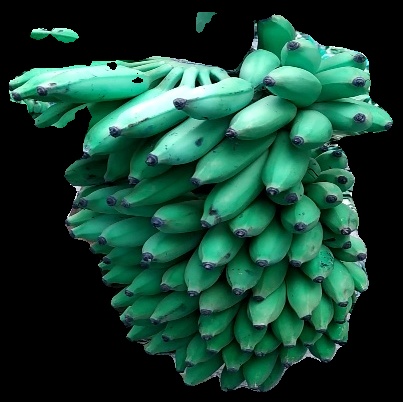
Variety: elakki-bale
Grade: grade1